Binford & Mort

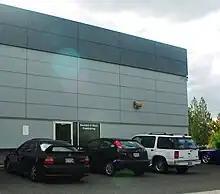
Headquarters in Hillsboro

After the older Binfords left, Thomas failed to maintain the quality of the editorial process for new books. Thus, even though Binford & Mort averaged ten new titles a year, the quality suffered. By 1980, the company had moved to Salem. Thomas died in 1983 and Binford & Mort was purchased by the Gardeniers of Hillsboro.